Roy Torbet

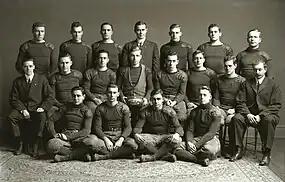
1911 Michigan Wolverines football team

Torbet graduated from high school in 1910 and enrolled at the University of Michigan. He was a reserve on Michigan's football team in 1910, and a three-year starter at the end, fullback and halfback positions from 1911 to 1913. The Wolverines compiled a record of 16-4-2 in Torbet's three years as a starter.